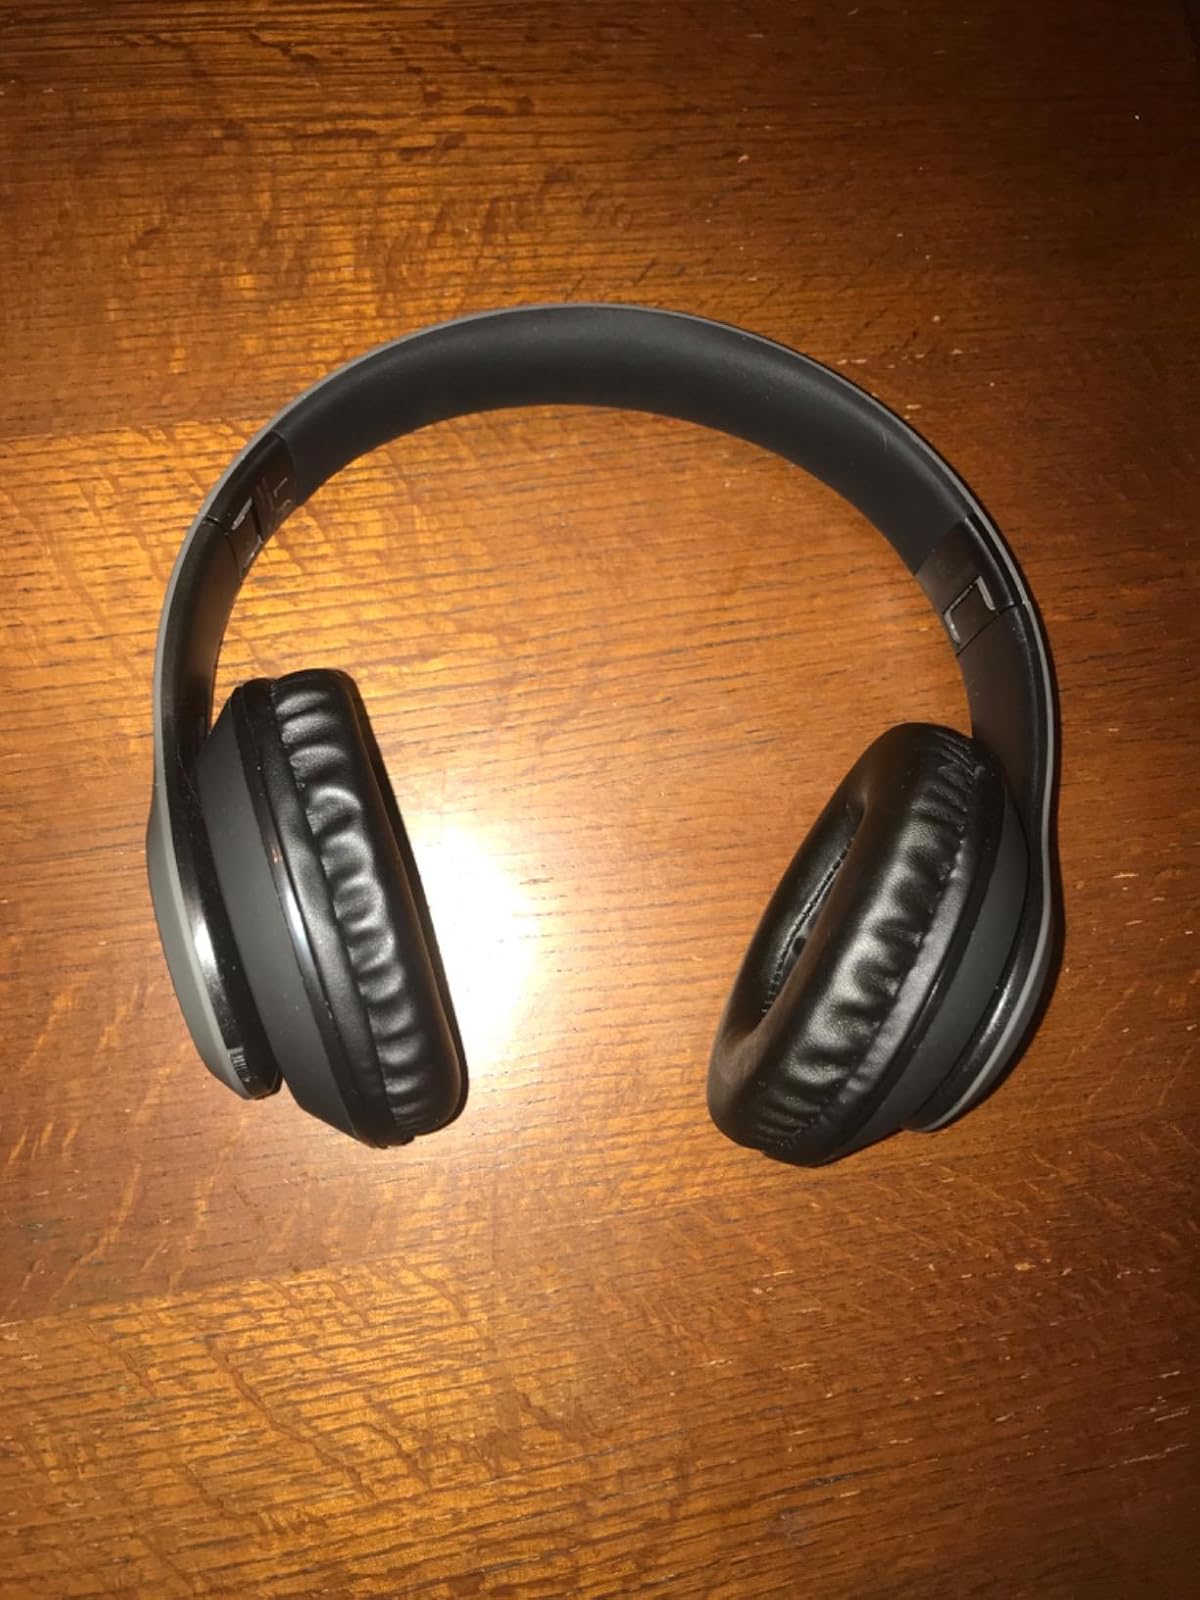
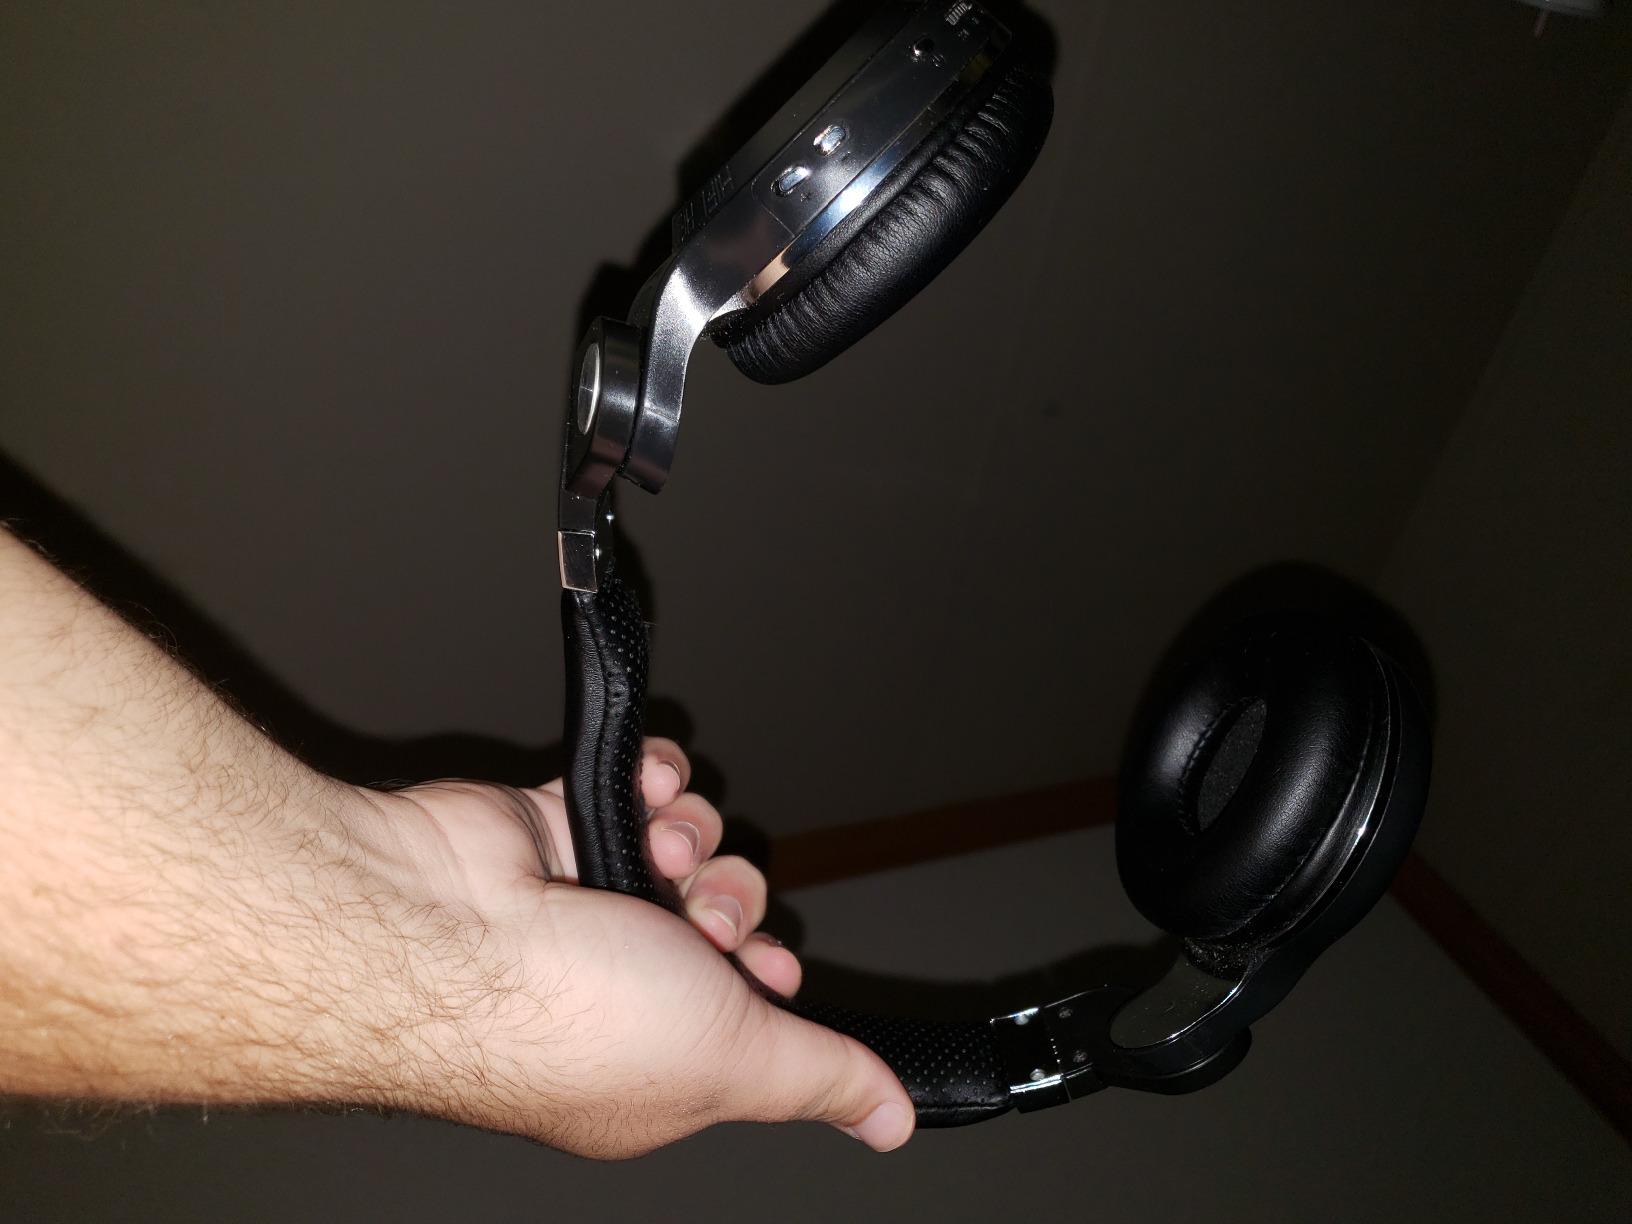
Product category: headphones
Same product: no